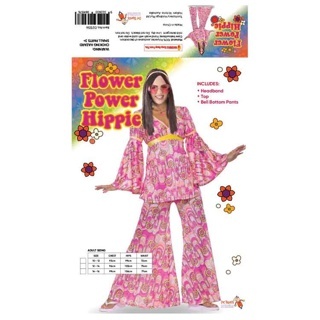
Flower Power Hippie Costume 12-14
Flower Power Hippie Costume 12-14 Costume Includes Headband, Top & Bell Bottom Pants
Brand: TOMFOOLERY
Category: Apparel & Accessories > Costumes & Accessories > Costumes > Costume Sets